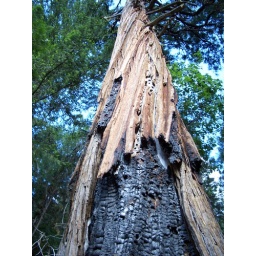
This tree in the Trinity Alps endured a forest fire, with the charcoal scars to prove it.